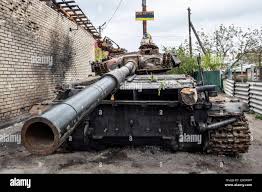
Label: Tank